Étienne-François Letourneur

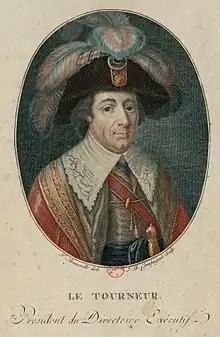

Letourneur served the Republic's National Convention as an overseer of defense during the Siege of Toulon, and took the task of reorganizing the Mediterranean Fleet. He was elected to the French Directory's Council of Ancients, became one of the government leaders ("directors") on 2 November 1795. In April 1797 he left office, under the system whereby one director retired each year, chosen by lot ("illustration"). He then became a general of the French Revolutionary Army.